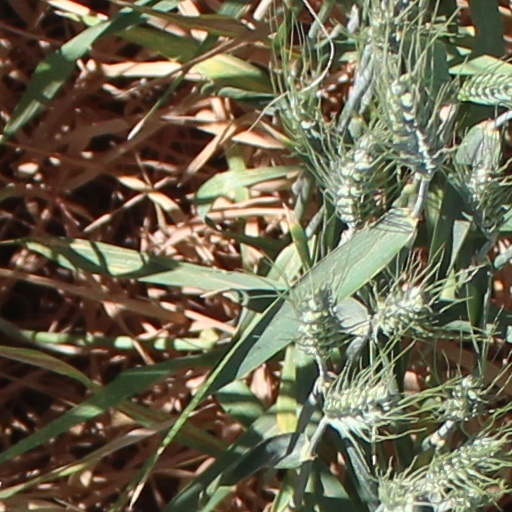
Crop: wheat